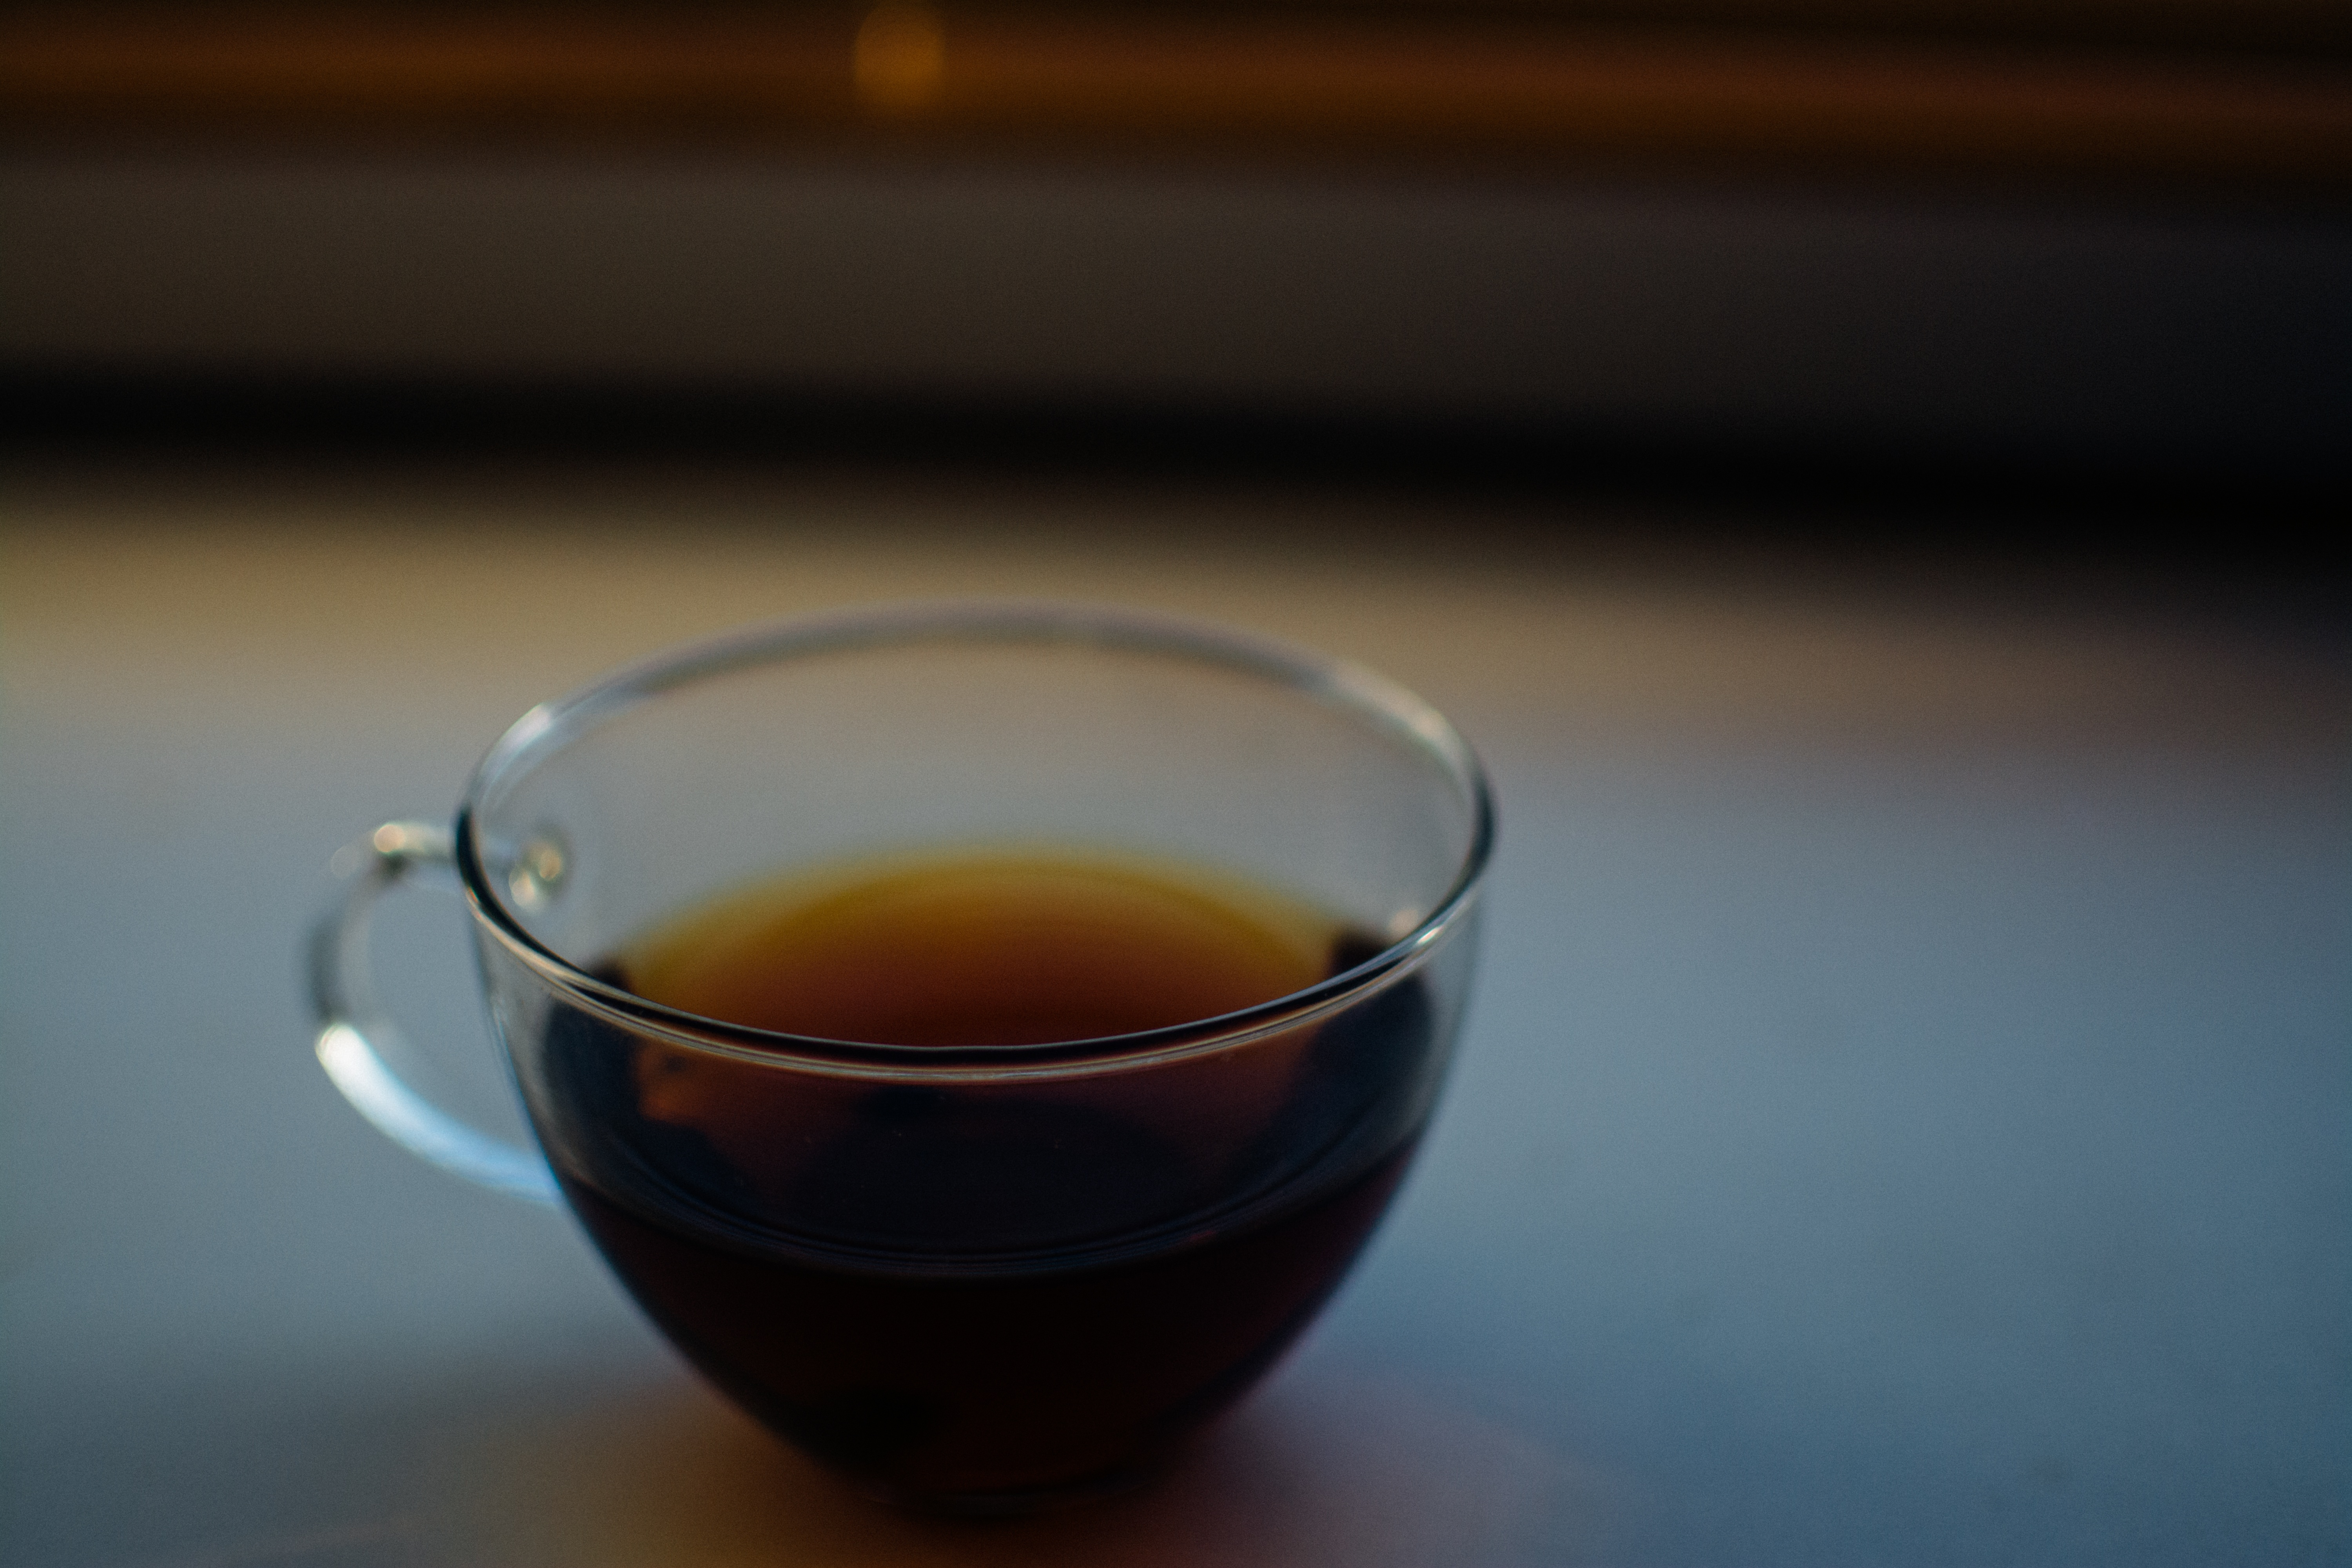
tea, morning, cup, drink, espresso, caffeine, flavor